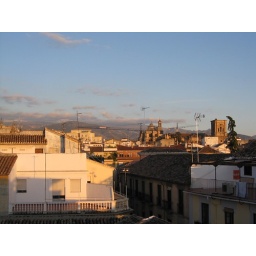
The view from the roof of our Pension. Note the mountains in the distance.